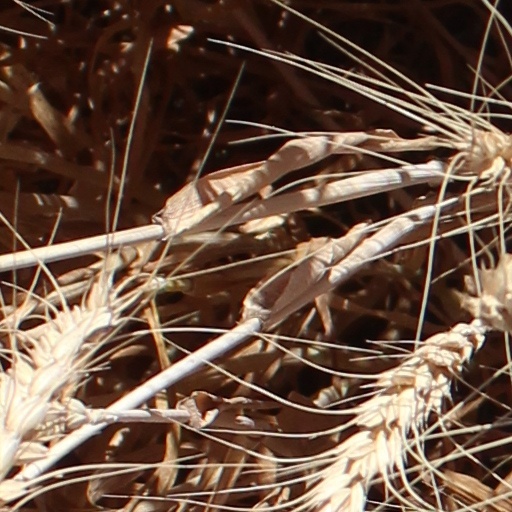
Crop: wheat